Valiyakunnu

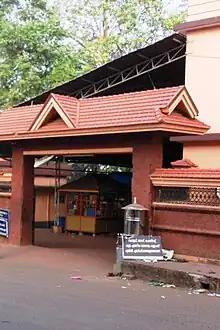
Devi Temple, Kadampuzha

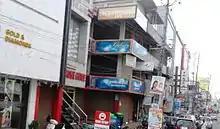
Valanchery Town

At the 2011 India census, Valanchery/ Kattipparuthi had a population of 35,795. Males constituted 48.86% (17,490) and females 51.13% (18,305). The number of households in Valanchery was listed as 5,926.